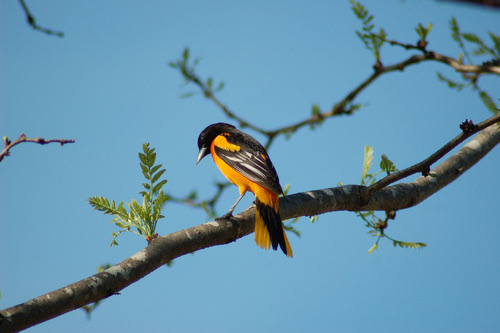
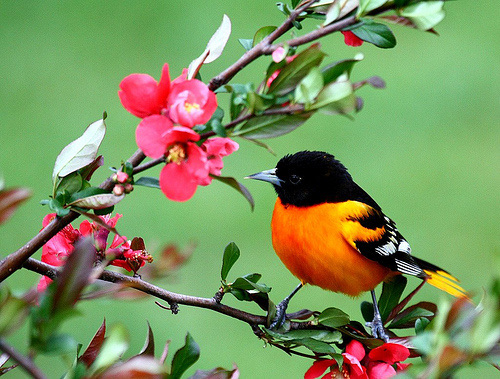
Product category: misc
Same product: yes